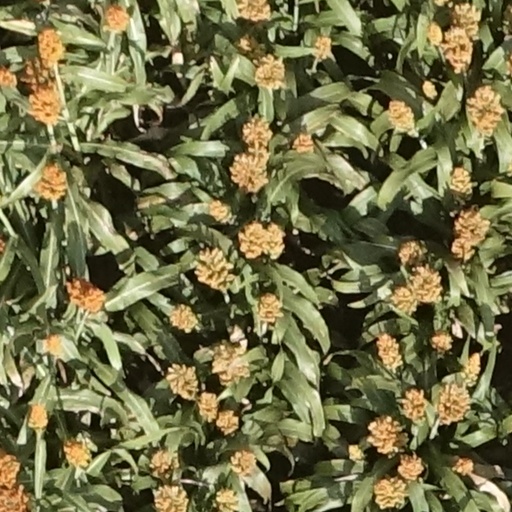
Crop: sorghum